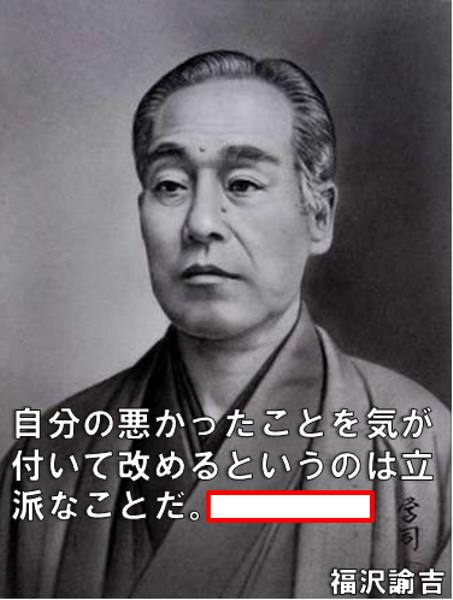
回答: それがいやなら私の力を使いなさい